St. Joseph Island (Ontario)

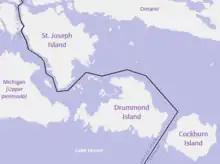
St. Joseph, Drummond and Cockburn islands and the placement of the international boundary agreed to in 1822 and 1842.

Beginning in August 1820, two teams of surveyors, including British explorer and cartographer David Thompson, mapped the area of St. Joseph Island, Drummond Island, and Lesser and Greater Manitou Islands (today Cockburn Island and Manitoulin Island). Mapping this corner of Lake Huron was a challenge given how little was actually known about the shores and depths of the channels between the islands. The agent for the American survey team, Major Joseph Delafield complained "No map that I have seen has any truth as it respects the position of Drummond's or the other islands about St. Marys. We entered this bay without a pilot, but are told we cannot proceed up river without one."